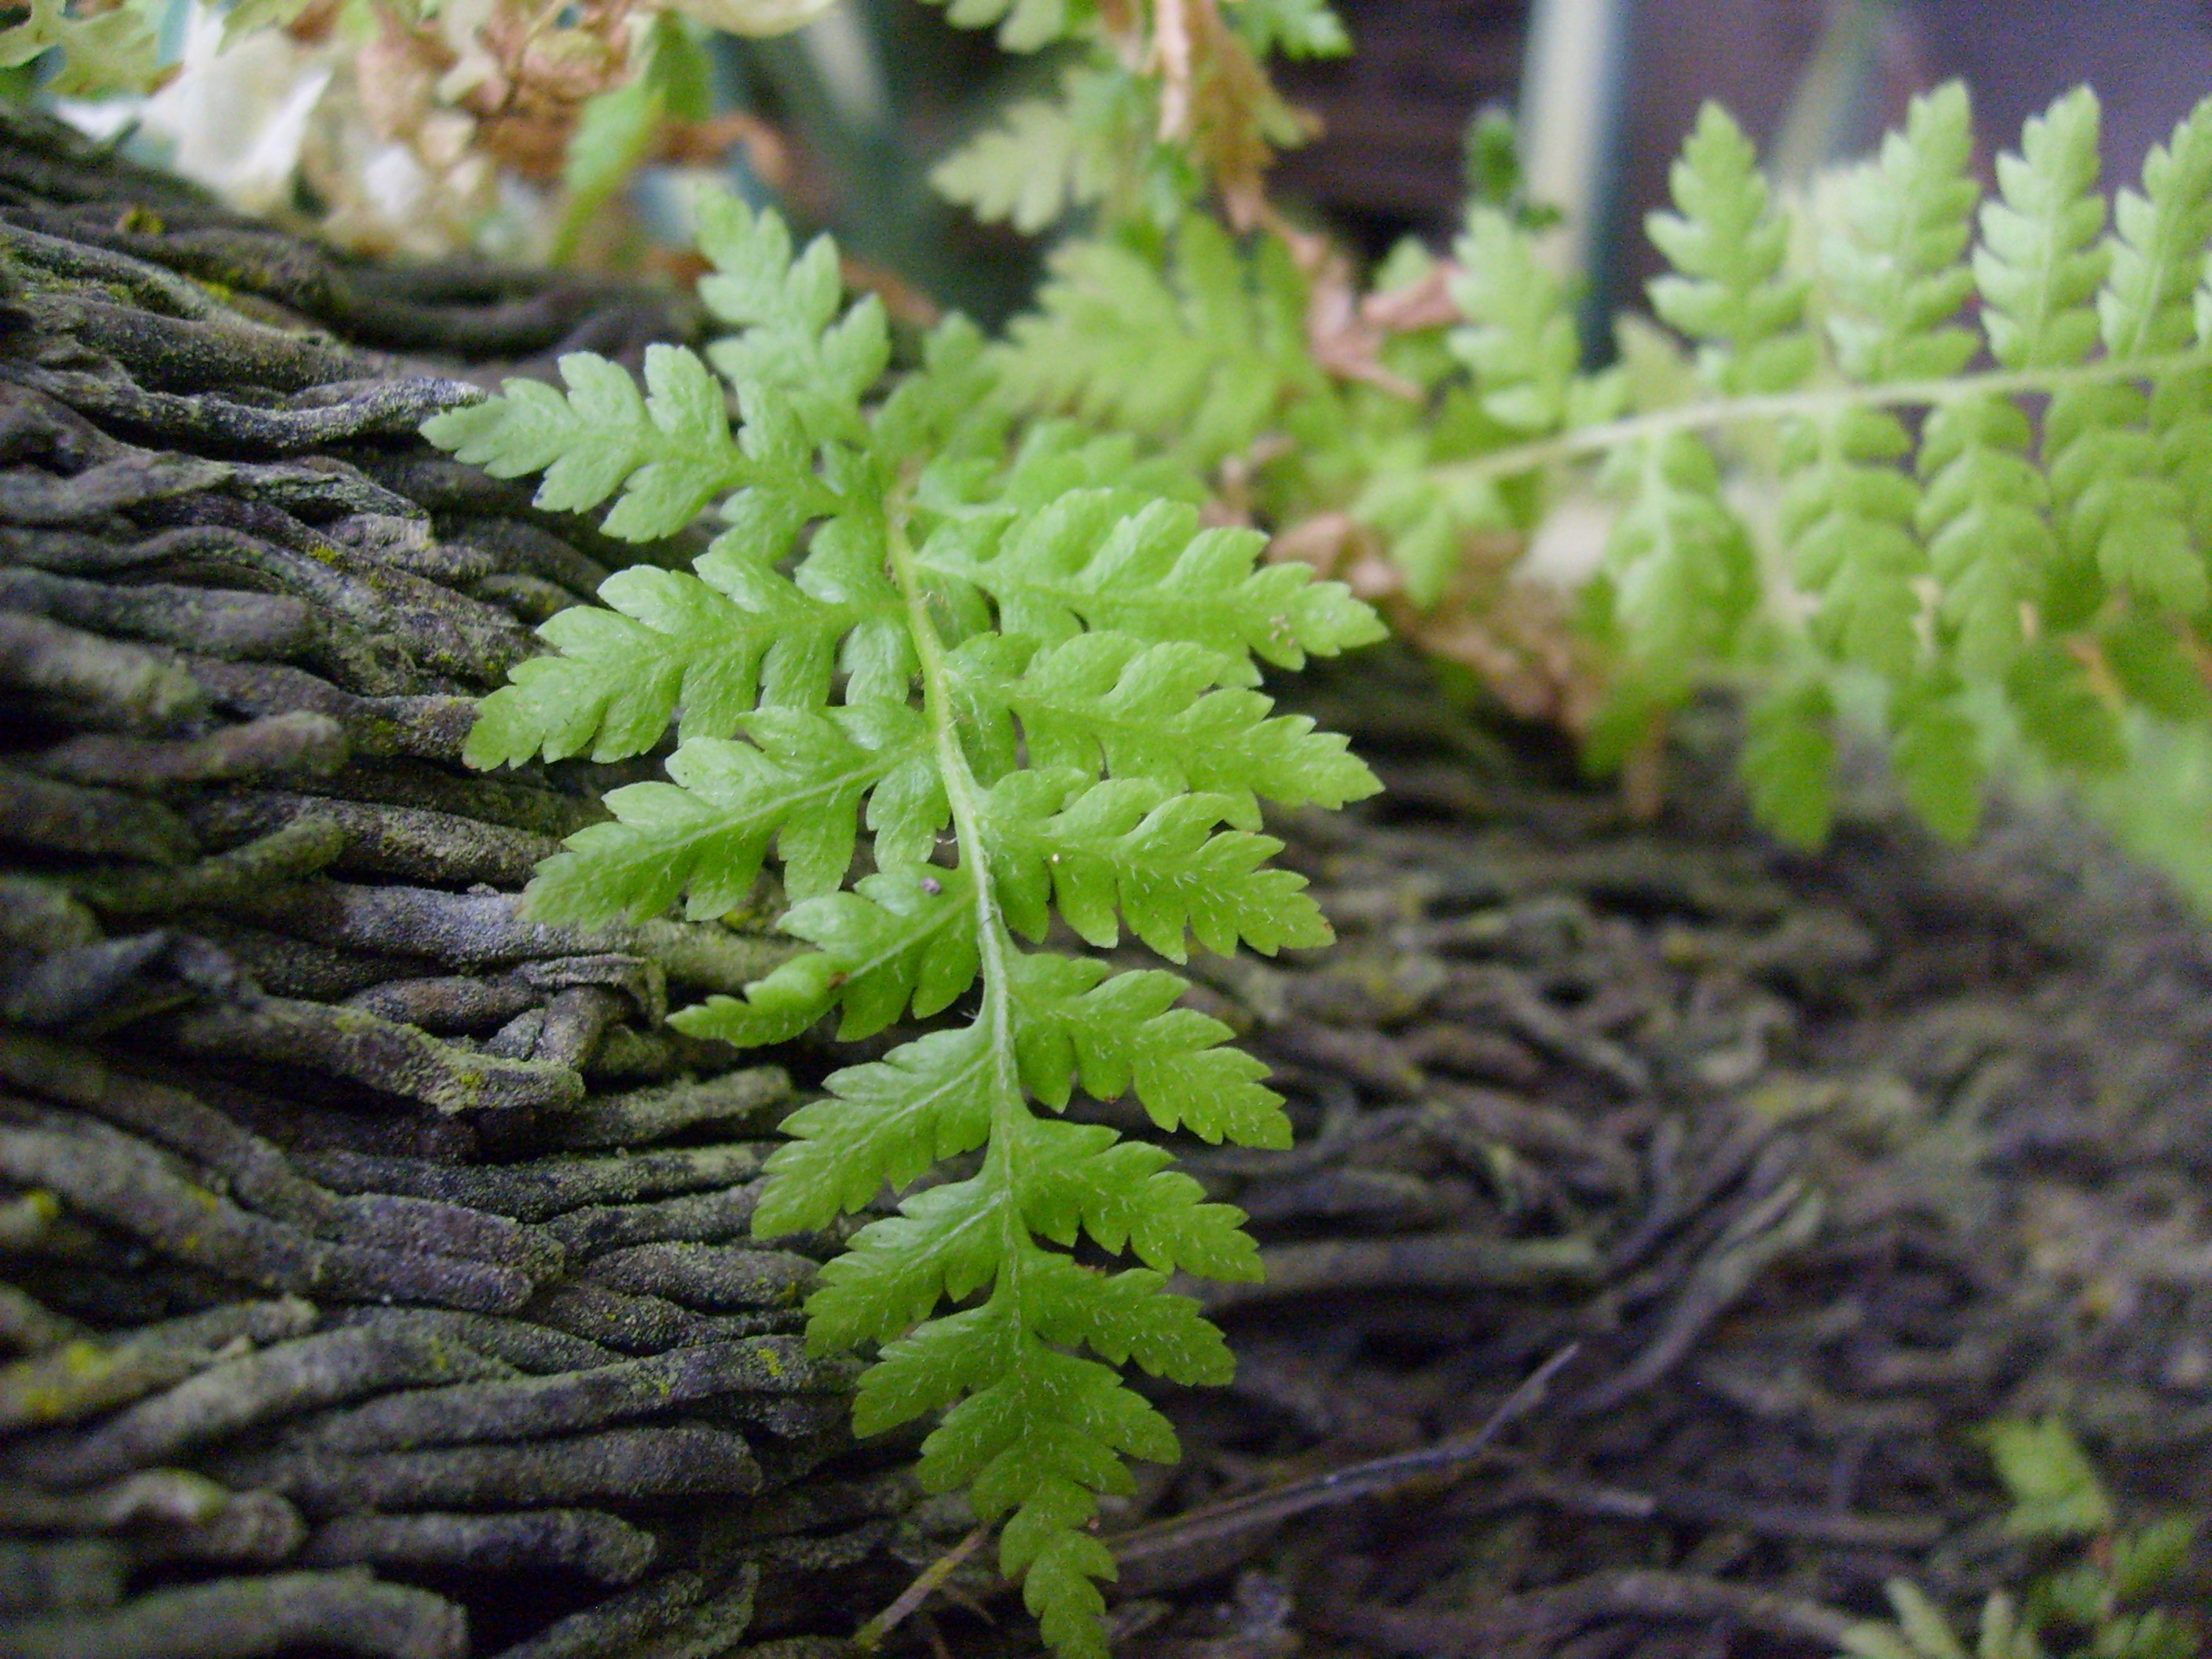
tree, growth, plant, leaf, flower, moss, bark, wild, foliage, green, botany, garden, fir, flora, fern, plants, greenery, trees, leaves, leafy, woods, background, spruce, stems, wooden, growing, ferns, weeds, woody, greens, land plant, ferns and horsetails, vascular plant, ostrich fern